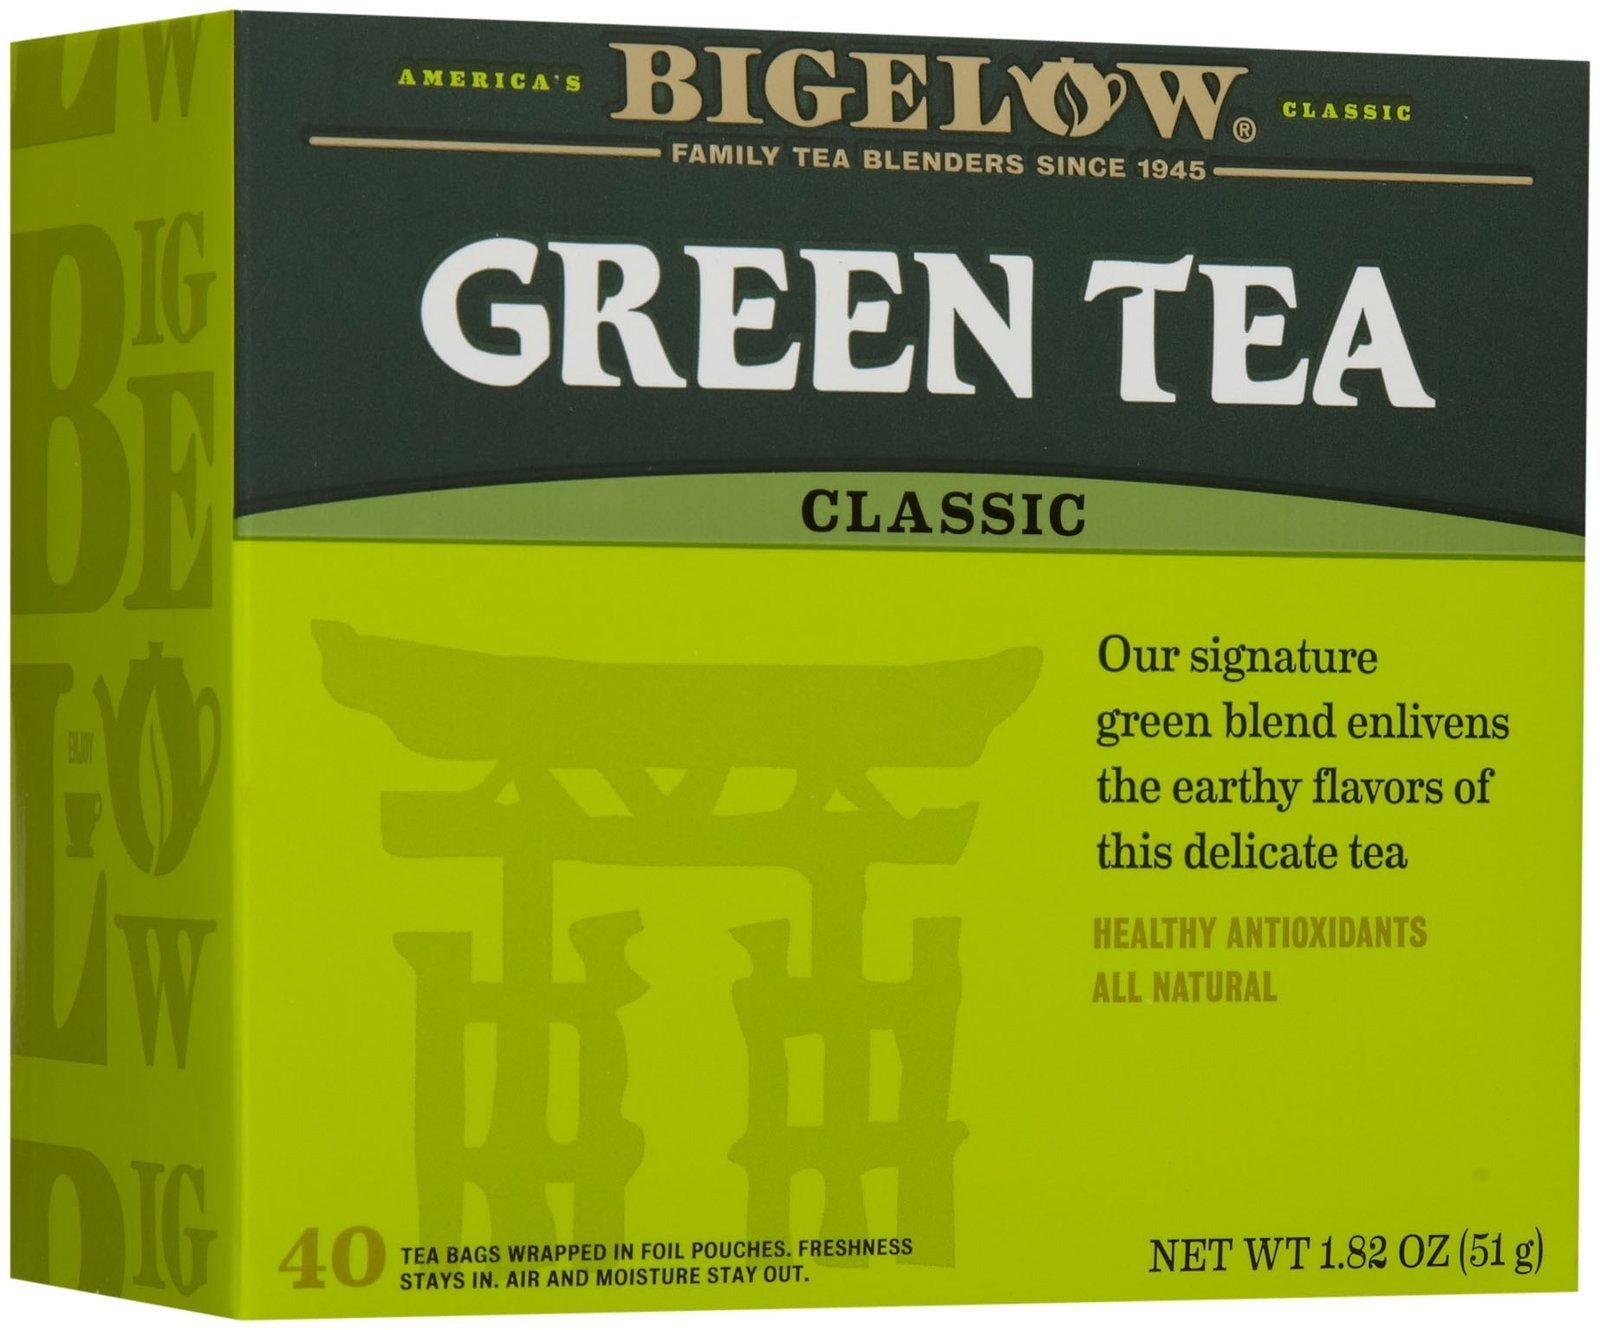
Item Name: Bigelow, Classic Green Tea Bags (Caffeinated), 40 Count
Bullet Point 1: Item Package Length: 6.807cm
Bullet Point 2: Item Package Width: 12.395cm
Bullet Point 3: Item Package Height: 13.589cm
Bullet Point 4: Item Package Weight: 0.1kg
Value: 40.0
Unit: CT

Price: 4.99